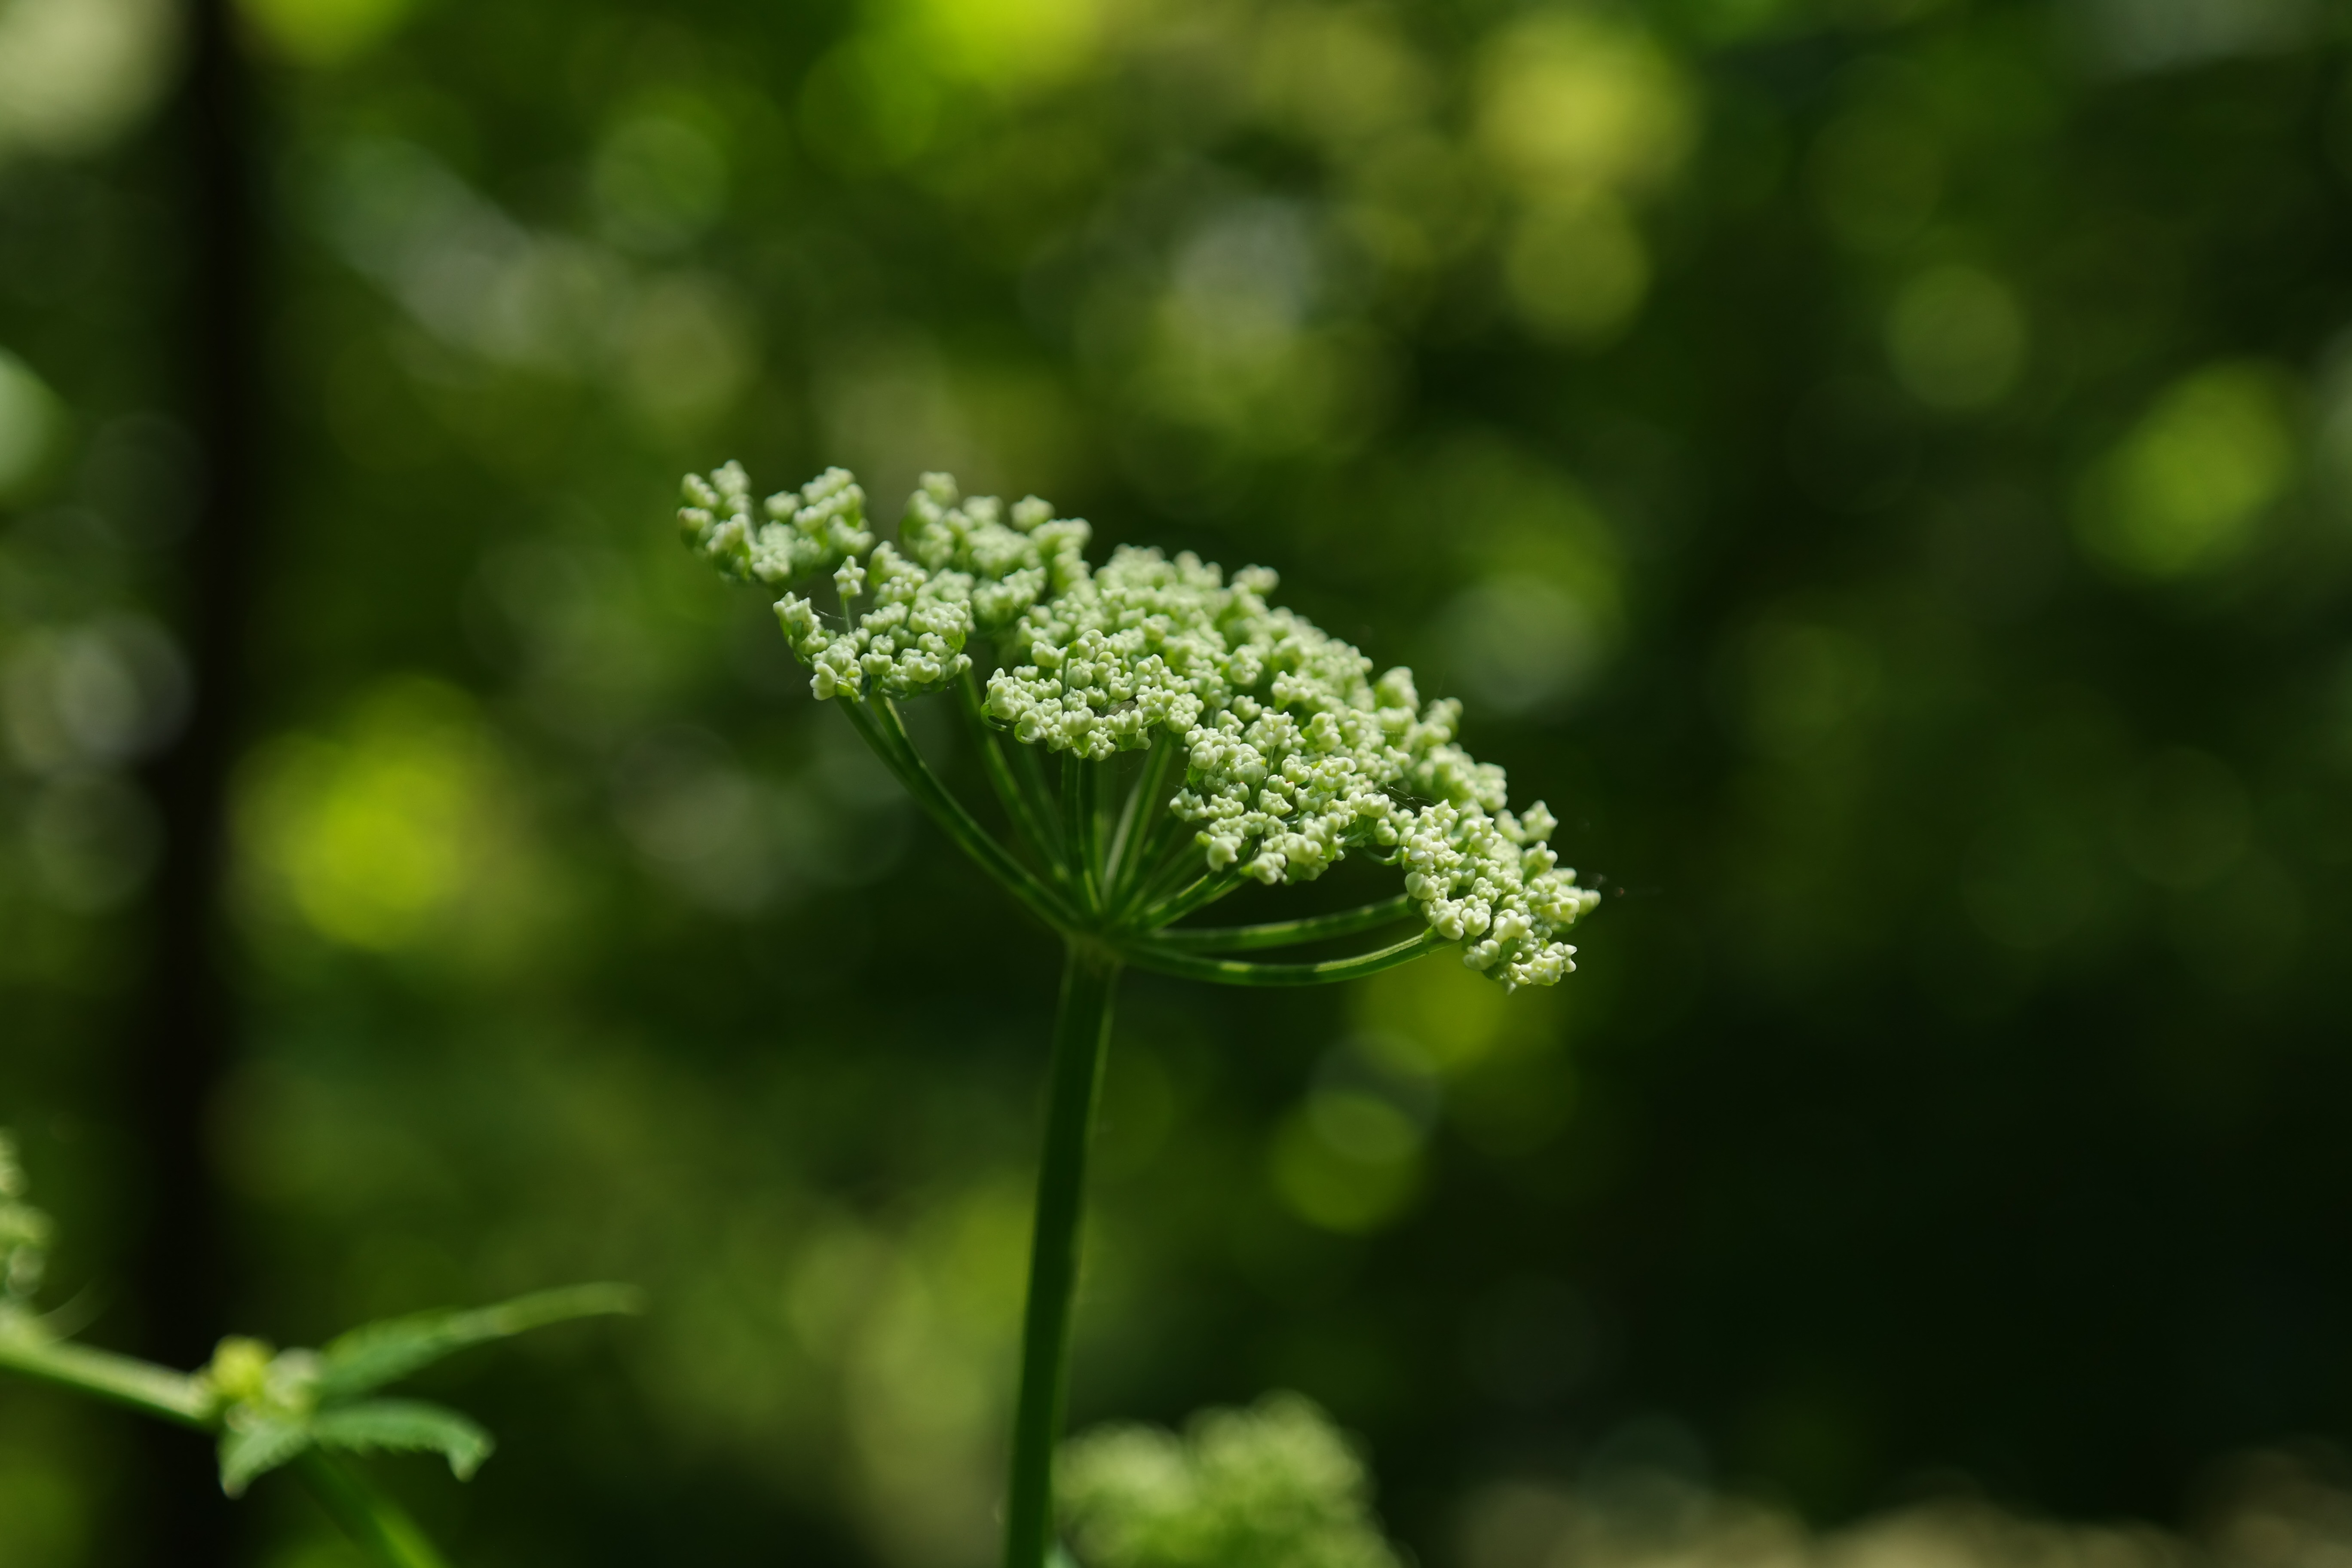
nature, branch, blossom, plant, white, leaf, flower, bloom, green, herb, produce, botany, business, flora, wildflower, weed, wild plant, shrub, gandhi, galloway, gases, jackson, medicinal plant, macro photography, inflorescence, anthriscus, flowering plant, umbelliferae, umbel, jackass, apiaceae, ganguly, angelica, cow parsley, giersch, wild vegetables, run out, aegopodium podagraria, double doldiger pollen, wiesenholler, wild angelica, plant stem, land plant, apiales, parsley family, water herbs, geissfuss, gout, aegopodium, aegopodium art, double doldig, geis foot, three sheet, horny goat weed, schettele, fence giersch, tree dripping, ackerholler, angelken, baumtropfe, baumtroepfle, dreifuss, small wild angelica, fearkenfaite, garta, geersch, geerseln, mohmed, geeske, geisfuessel, gere, gerhard herb, gallagher, gersse, geseln, gezeln, geszenkielm, gierisch, giers, gierts, giersa, gamdha, giersick, giersig, giesseln, girschke, naval ensign, semolina beard, garvin, gysch, haersch, hasenschaetteln, hasenscherteln, heerke, heersch, herske, right foot, hirs, jessel, jorisquek, joersquek, joesk, krafues, may herbs, negenstaerke, supporting sterke, podagramskraut, rutzitzke, schnaeggachrut, strenzel, wetscherlewetsch, witschen alder wertsch, wuchchrut, niggles herb, zipperlikraut